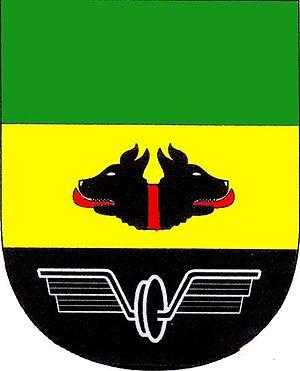
Lužná est une commune du district de Rakovník, dans la région de Bohême-Centrale, en Tchéquie. Sa population s'élevait à 1 882 habitants en 2020.